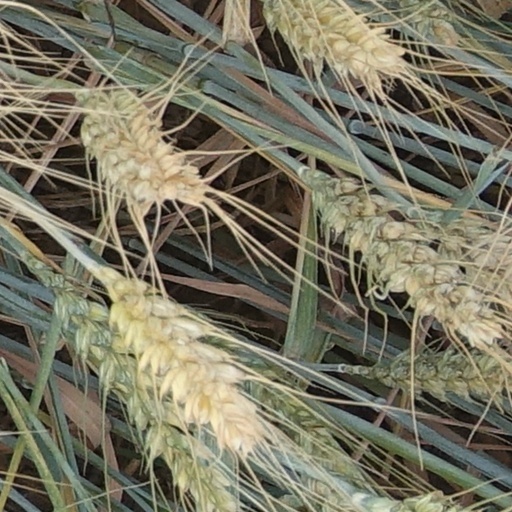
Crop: wheat